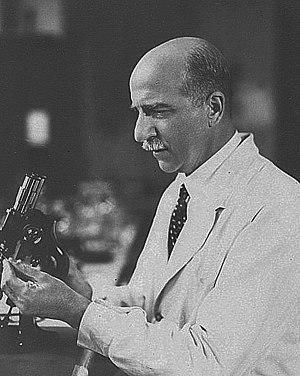
Émile Brumpt